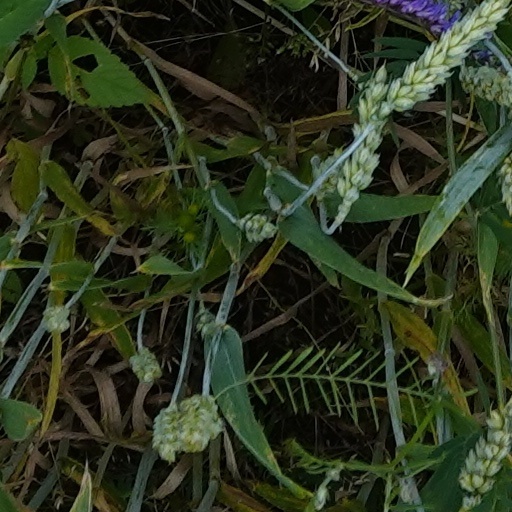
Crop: wheat